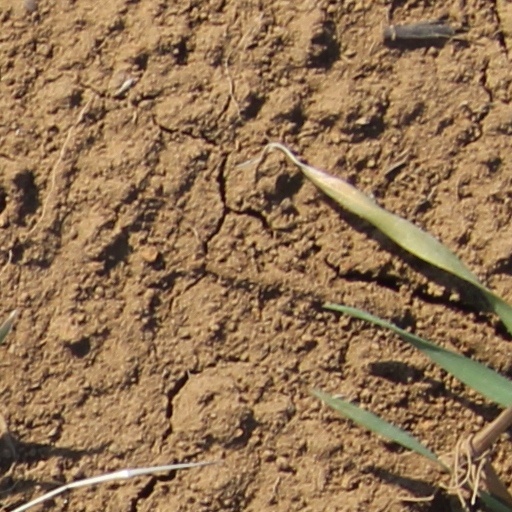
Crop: wheat